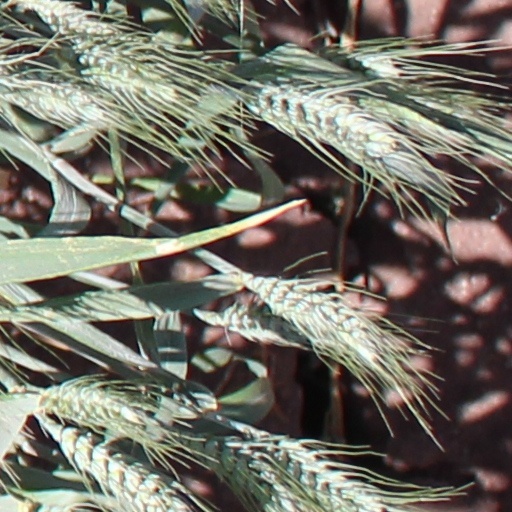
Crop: wheat